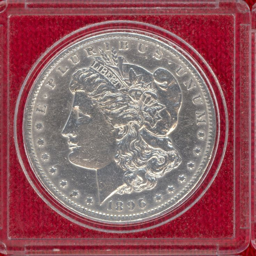
coins acquired over the years from various sources .